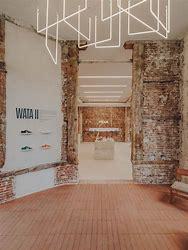
Brand: Veja
Model: 100